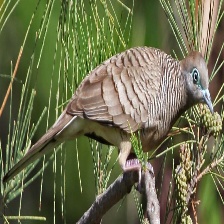
Species: ZEBRA DOVE
Scientific name: GEOPELIA STRIATA